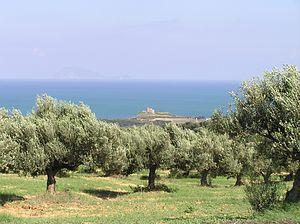
La Tunisie, en forme longue la République tunisienne, est un État d'Afrique du Nord bordé au nord et à l'est par la mer Méditerranée, à l'ouest par l'Algérie avec 965 kilomètres de frontière commune et au sud-sud-est par la Libye avec 459 kilomètres de frontière. Sa capitale Tunis est située dans le nord-est du pays, au fond du golfe du même nom. Plus de 30 % de la superficie du territoire est occupée par le désert du Sahara, le reste étant constitué de régions montagneuses et de plaines fertiles.